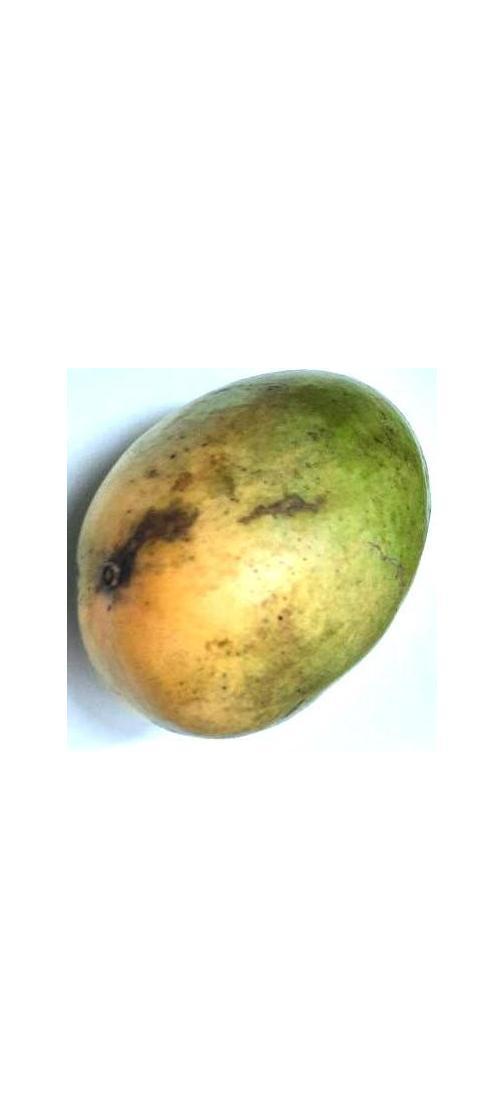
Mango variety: Rupali